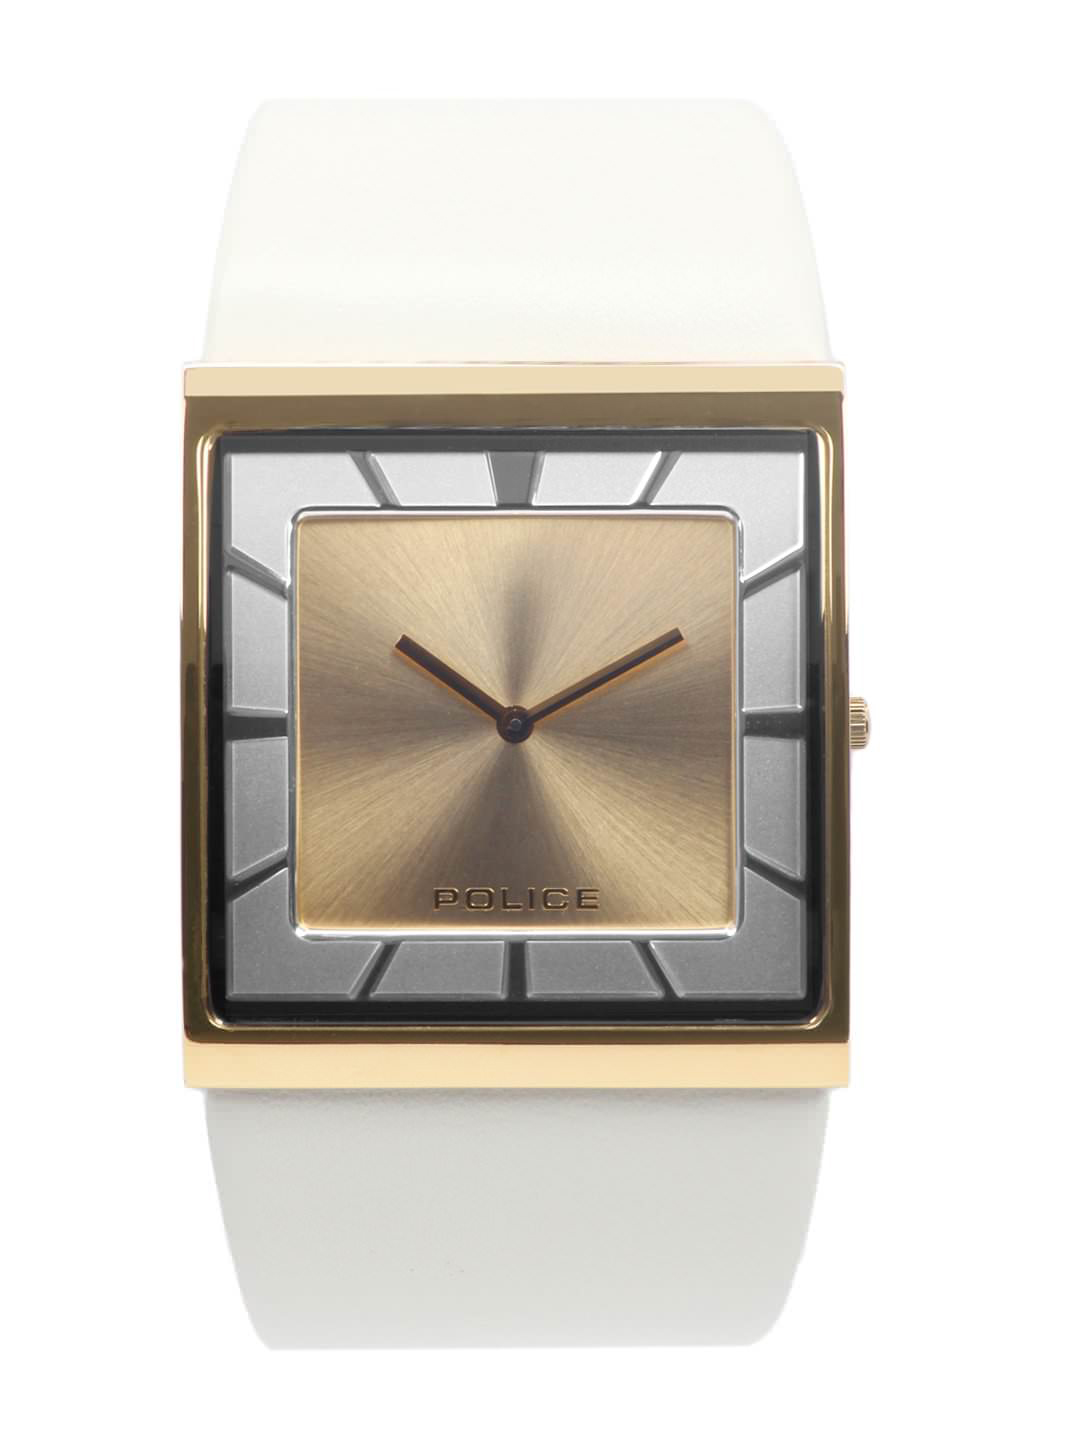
Police Women Gold-Toned Dial Watch PL11916MSG-06B
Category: Accessories / Watches / Watches
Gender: Women
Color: Gold
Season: Winter 2016
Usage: Casual